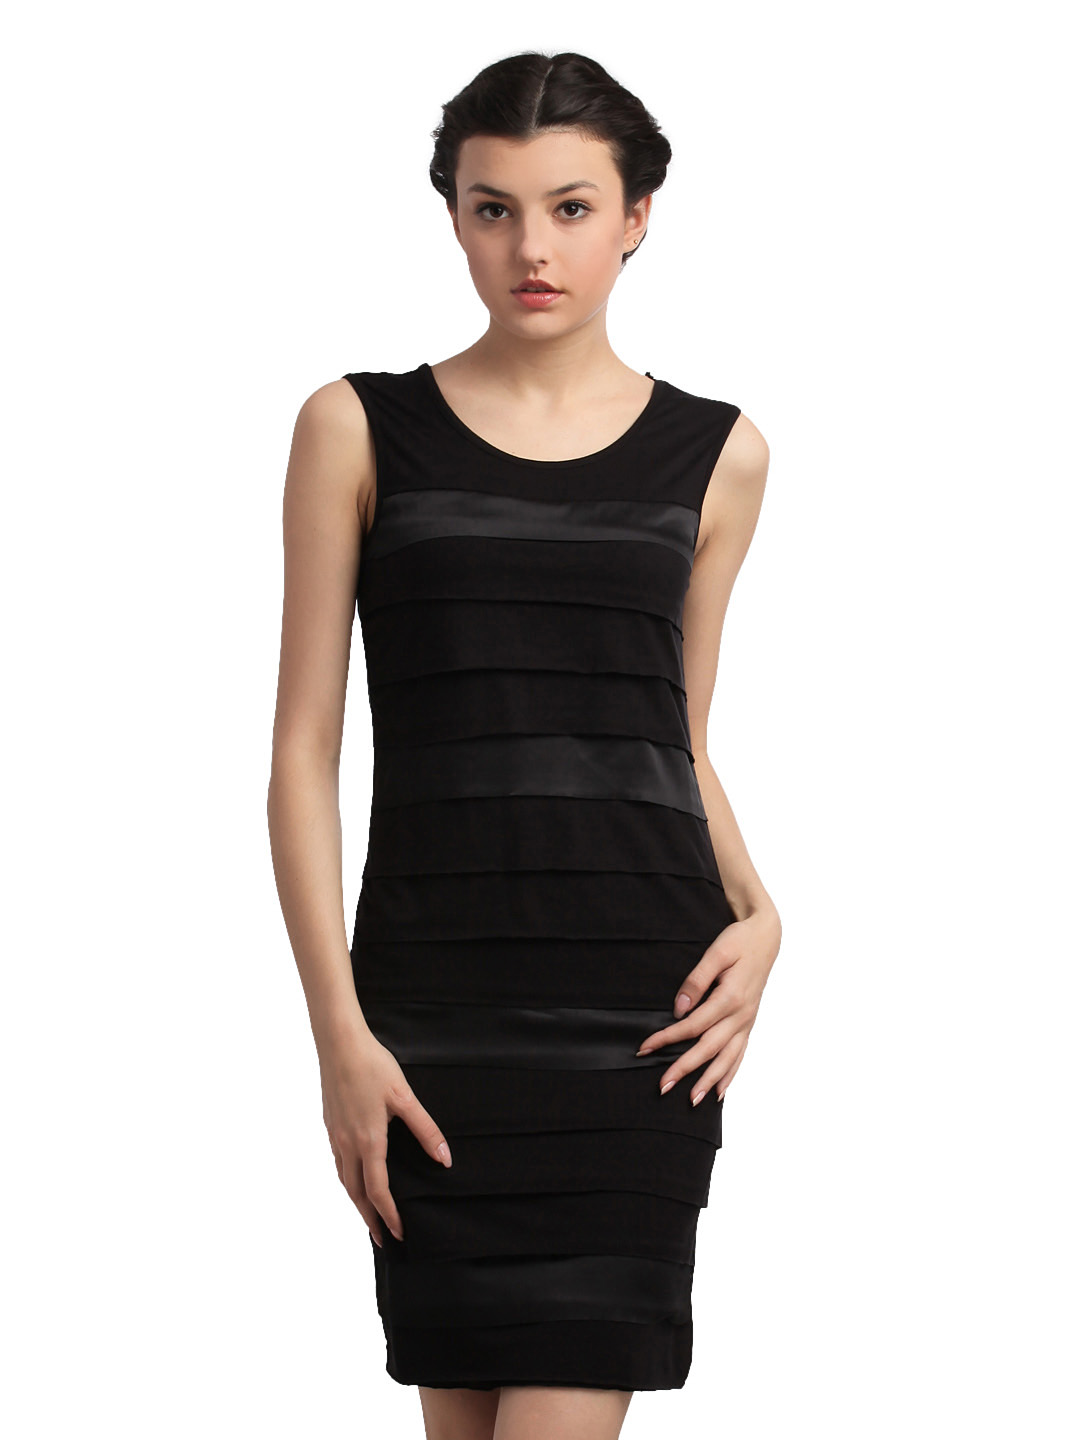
Arrow Woman Black Dress
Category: Apparel / Dress / Dresses
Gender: Women
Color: Black
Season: Summer 2012
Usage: Casual